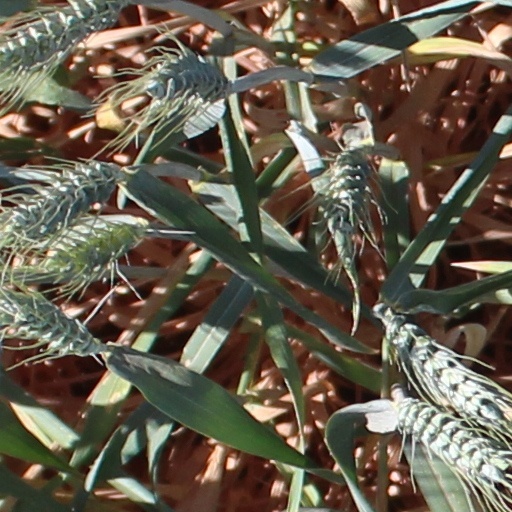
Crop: wheat